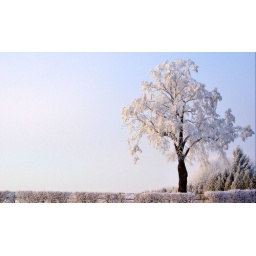
a frozen tree near home :)